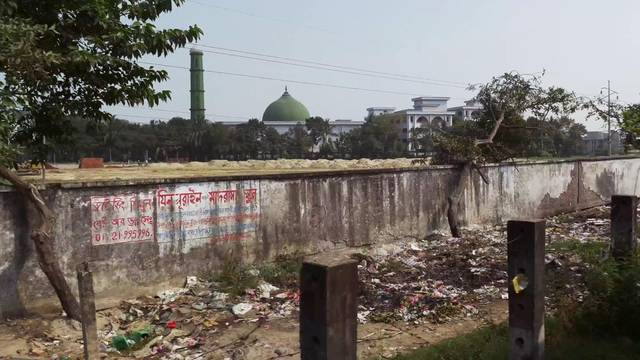
Region: Bangladesh
Coordinates: 23.91, 90.41